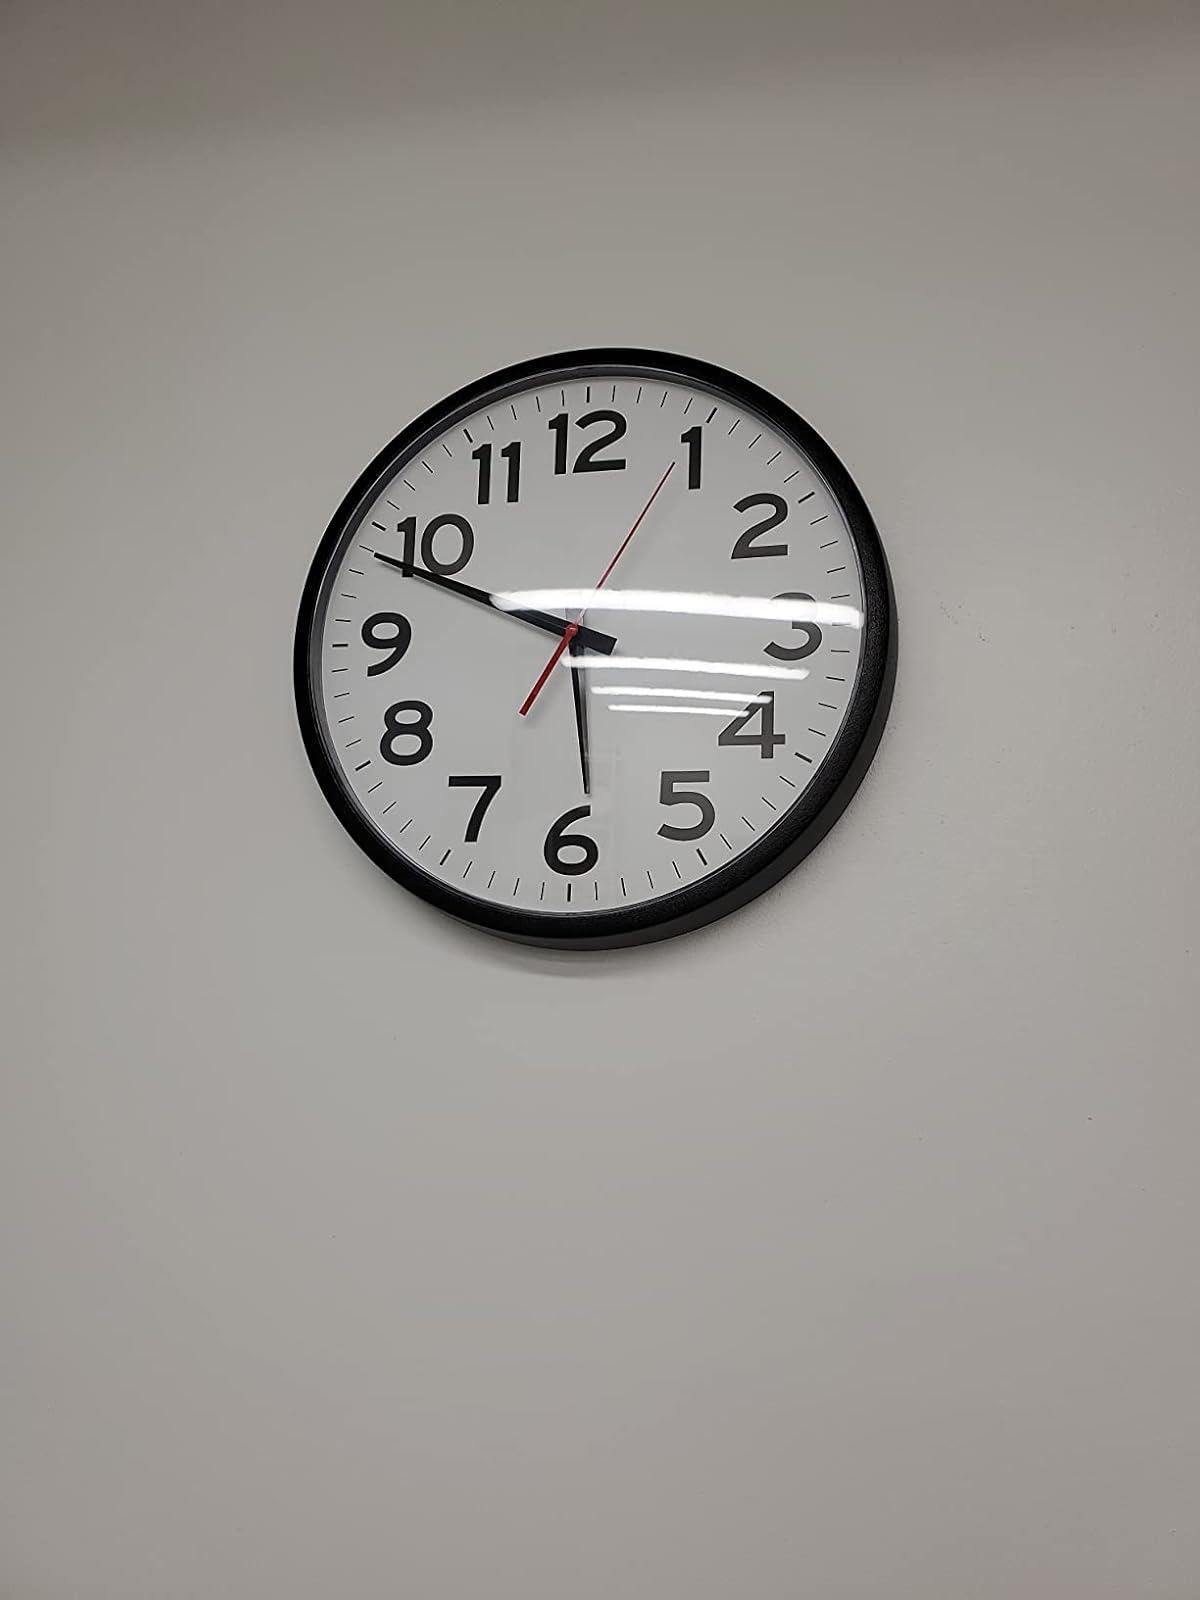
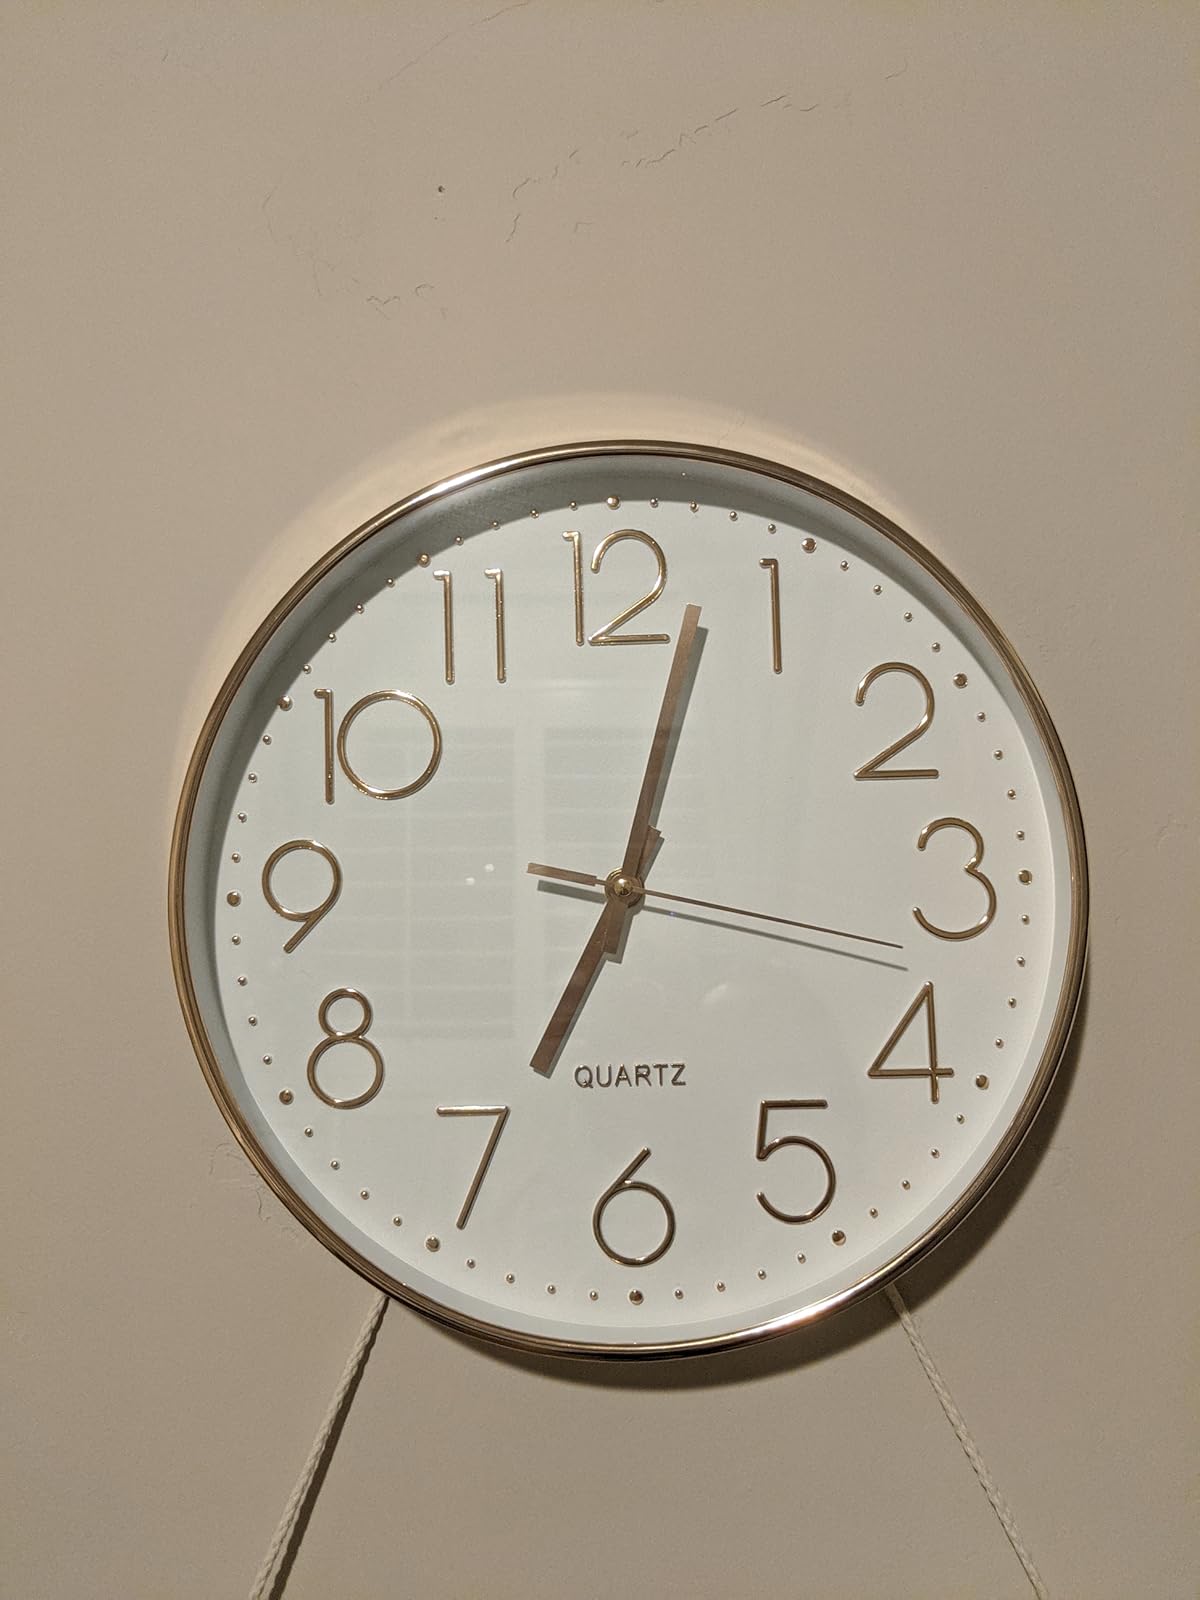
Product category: clock
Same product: no